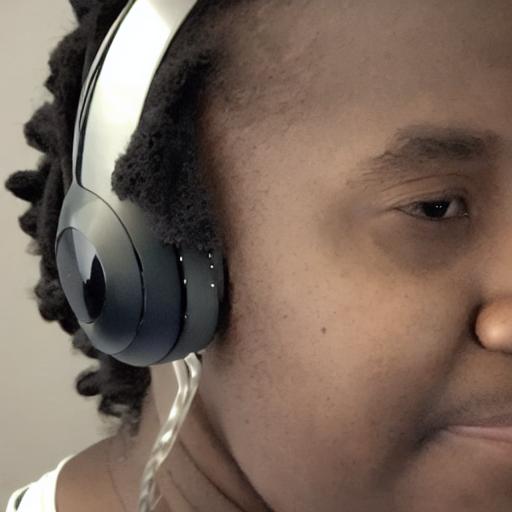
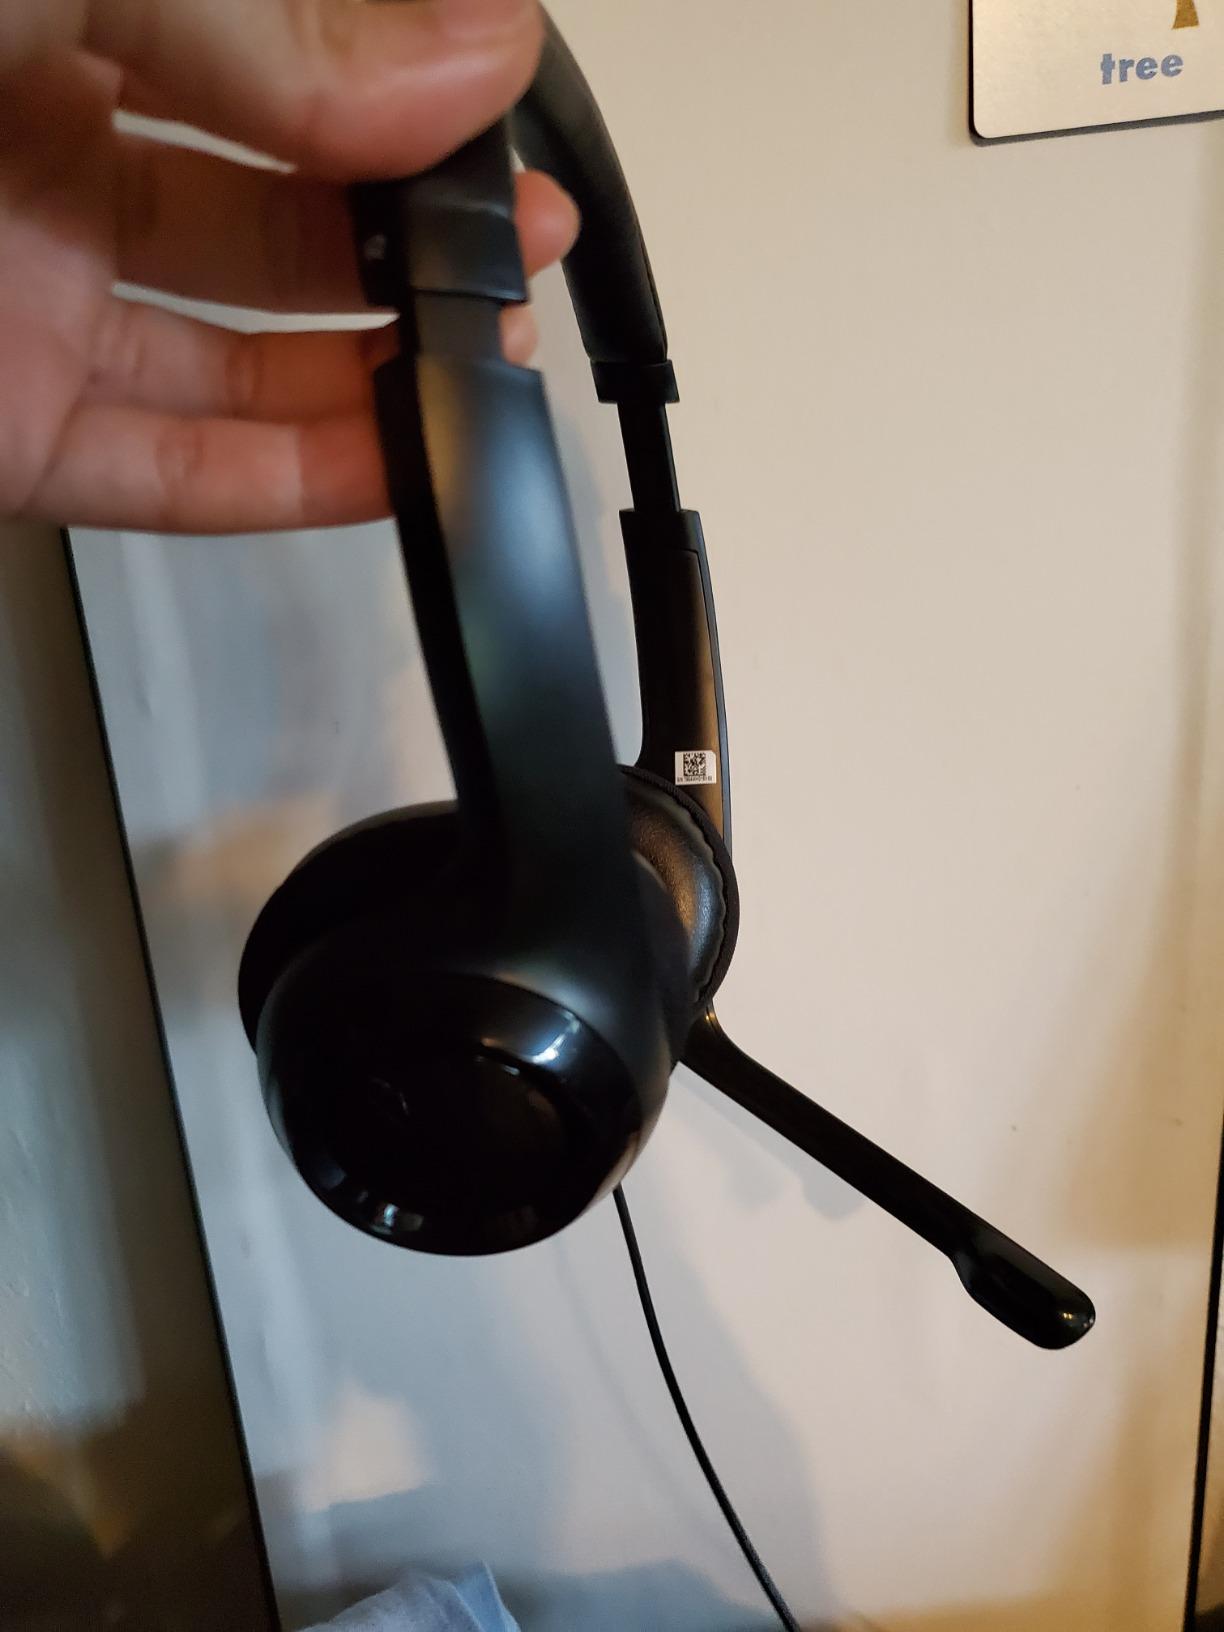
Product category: headphones
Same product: no